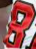
Number: 8